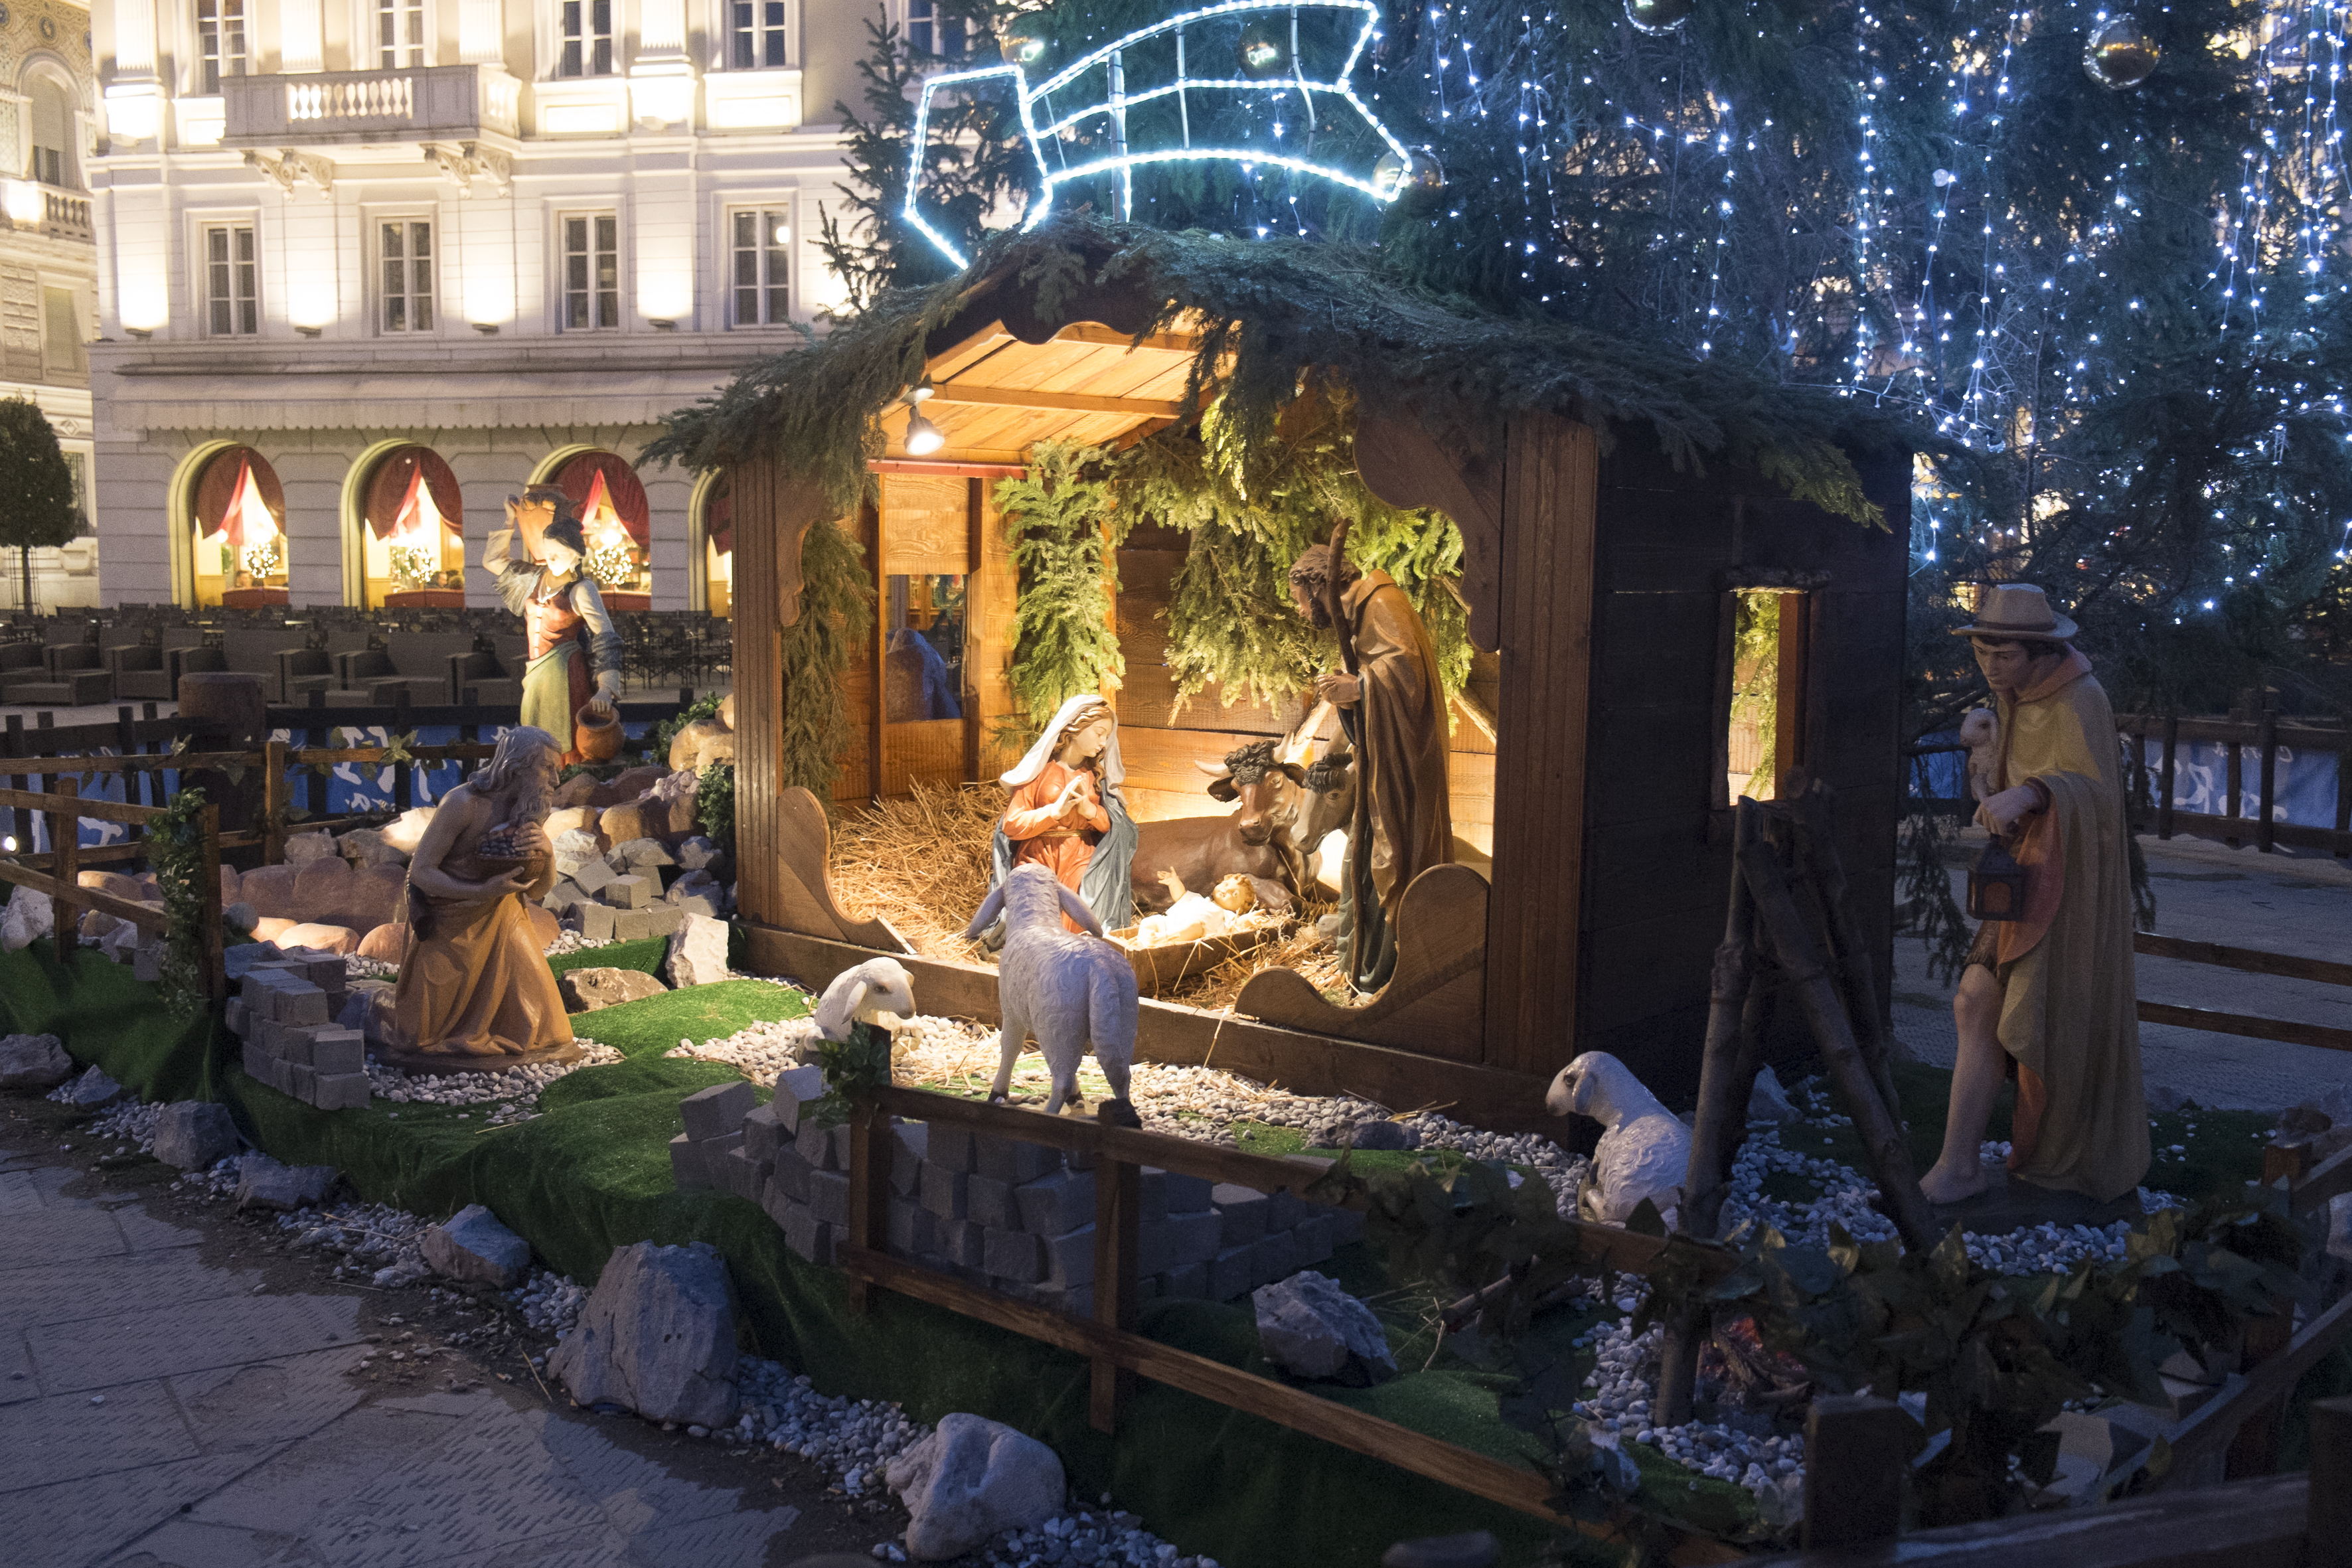
street, urban, travel, fujifilm, italy, christmas, decor, christmas decoration, resort, fuji, fujix, trieste, fujixe1, nativity scene